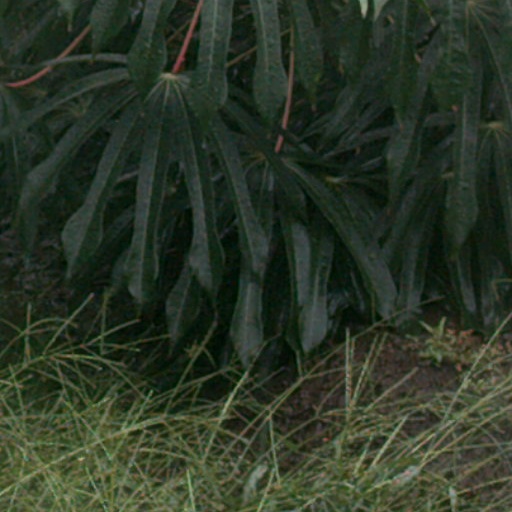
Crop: cassava